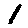
Label: 1